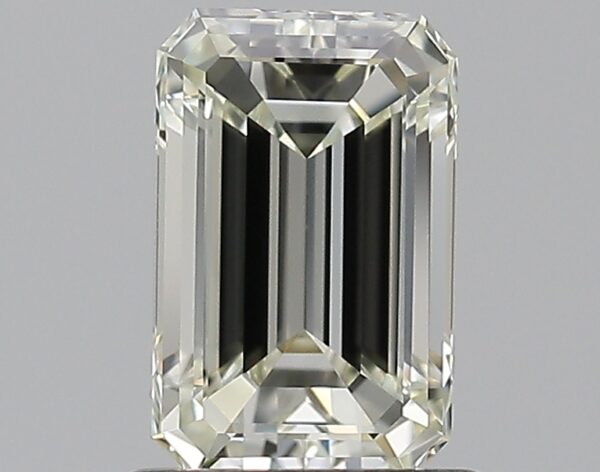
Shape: emerald
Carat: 0.9
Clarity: VVS1
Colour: L
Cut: EX
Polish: EX
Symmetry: VG
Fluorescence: F
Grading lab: GIA
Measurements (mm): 7.18 x 4.55 x 3